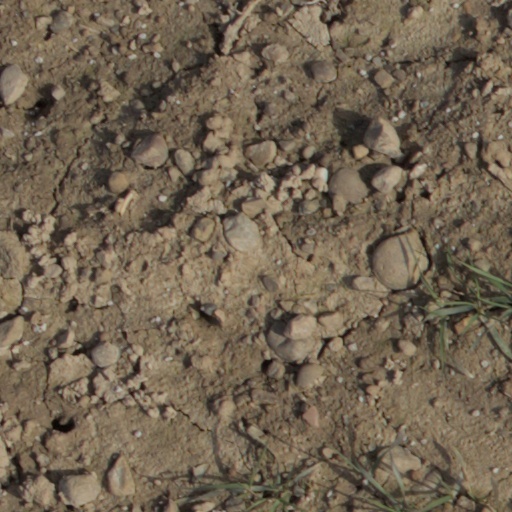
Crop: wheat